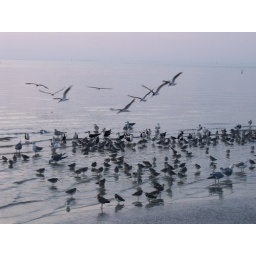
black skimmers flying over the shore birds